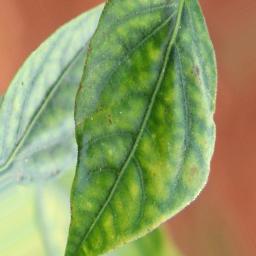
Label: nutritional